Dalmatia

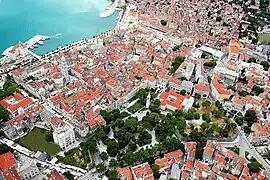
The ancient core of the city of Split, the largest city in Dalmatia, built in and around the Palace of Emperor Diocletian.

During the meeting of the Council of Ministers of 12 November 1866, Emperor Franz Joseph I of Austria outlined a wide-ranging project aimed at the Germanization or Slavization of the areas of the empire with an Italian presence: